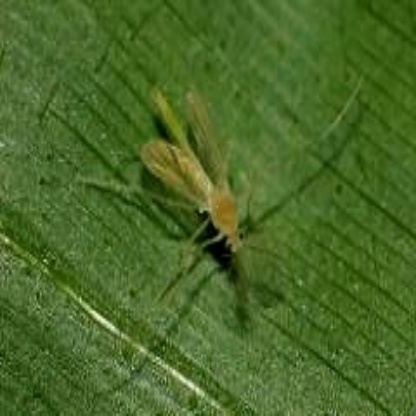
Nhãn: Sâu năn ( Muỗi hành )(Rice Gall Midge)